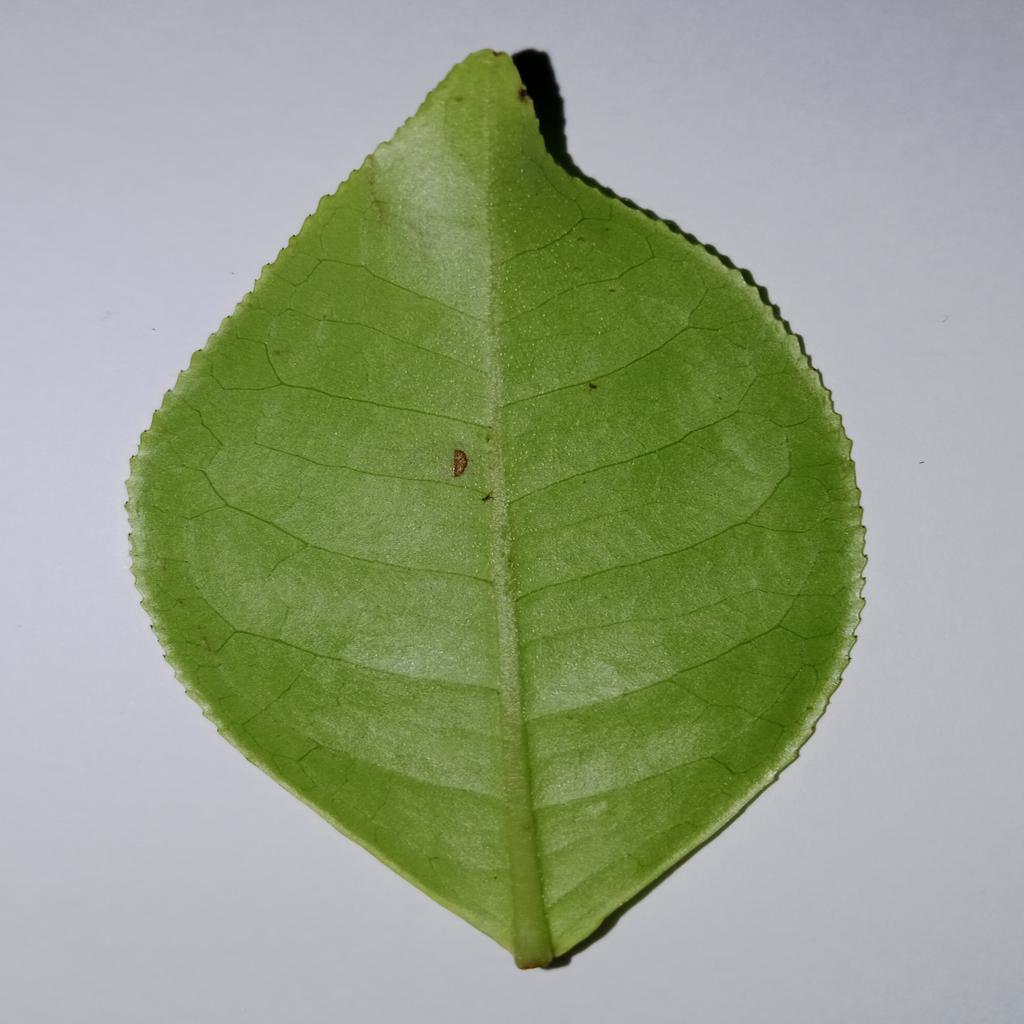
Label: Healthy